Elly Conway

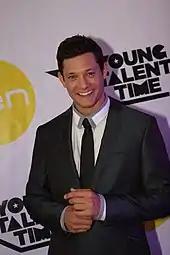
Elly's former partner Finn Kelly, played by Rob Mills ("pictured"), was introduced in March 2017.

Producers introduced Elly's former boyfriend Finn Kelly (Rob Mills) in March 2017. Ahead of his arrival, it is revealed on-screen that Elly had previously tried to run him down in her car. Anasta explained that following their break-up, Elly got in her car and drove straight at him. She continued, "I'd love to say we all have a moment like that – but that's not true! Most of us would hit the brakes. Elly just kept driving, though – so thank God he got out of the way." The actress also explained that Finn was married when he dated Elly, who was unaware he had a wife. Anasta described him as "the ultimate charmer and heartbreaker", and that because he broke Elly's heart, she is surprised to see him take a job at Erinsborough High. Finn's introduction helped to further explore Elly's background, with scenes showing where Elly came from, and all the manipulation and embarrassment she had endured and overcome because of him.